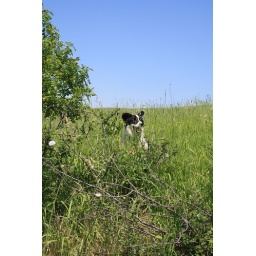
a dog in the grass